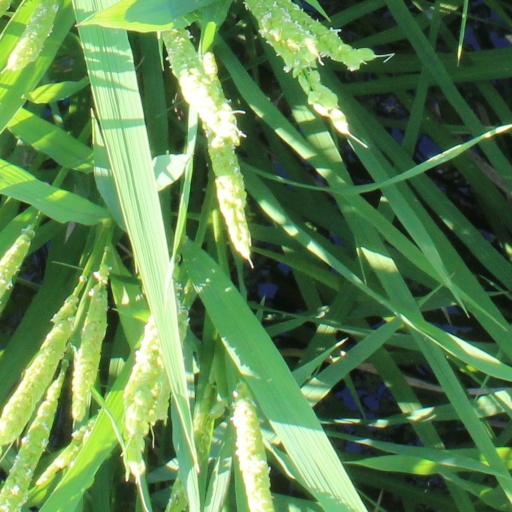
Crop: rice